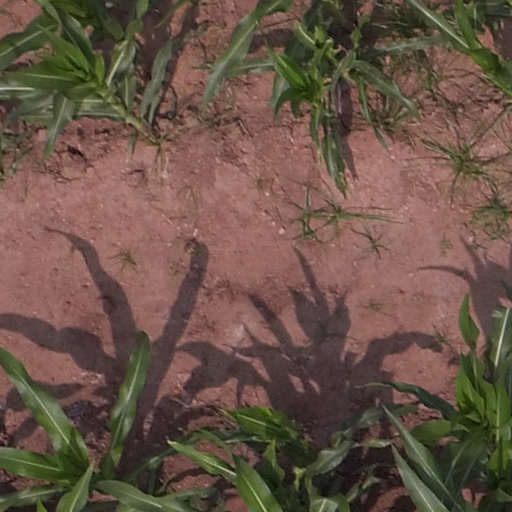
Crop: maize; corn